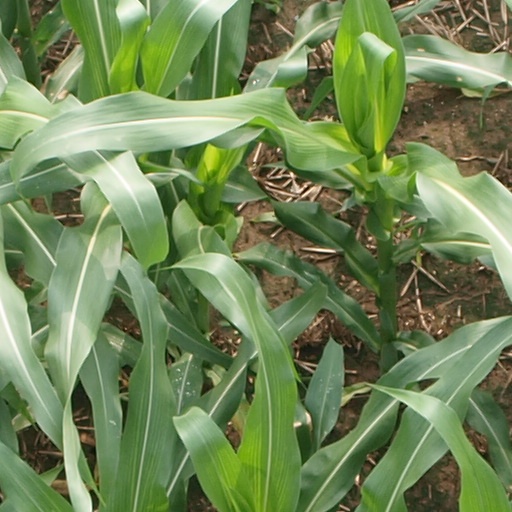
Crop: maize; corn